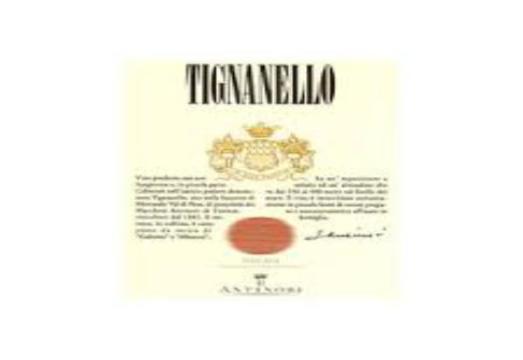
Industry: Food